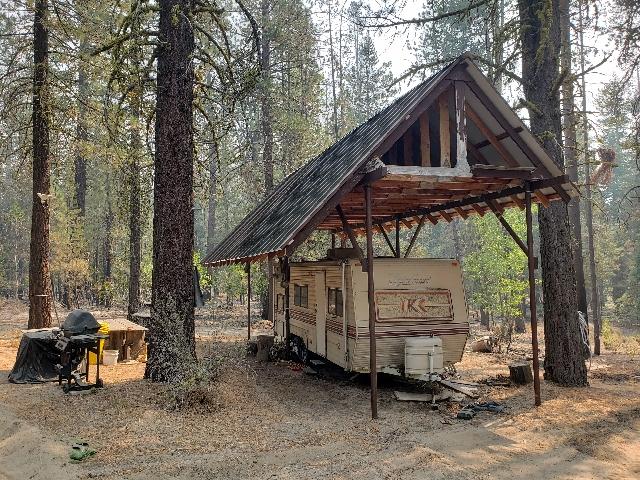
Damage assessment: no_damage